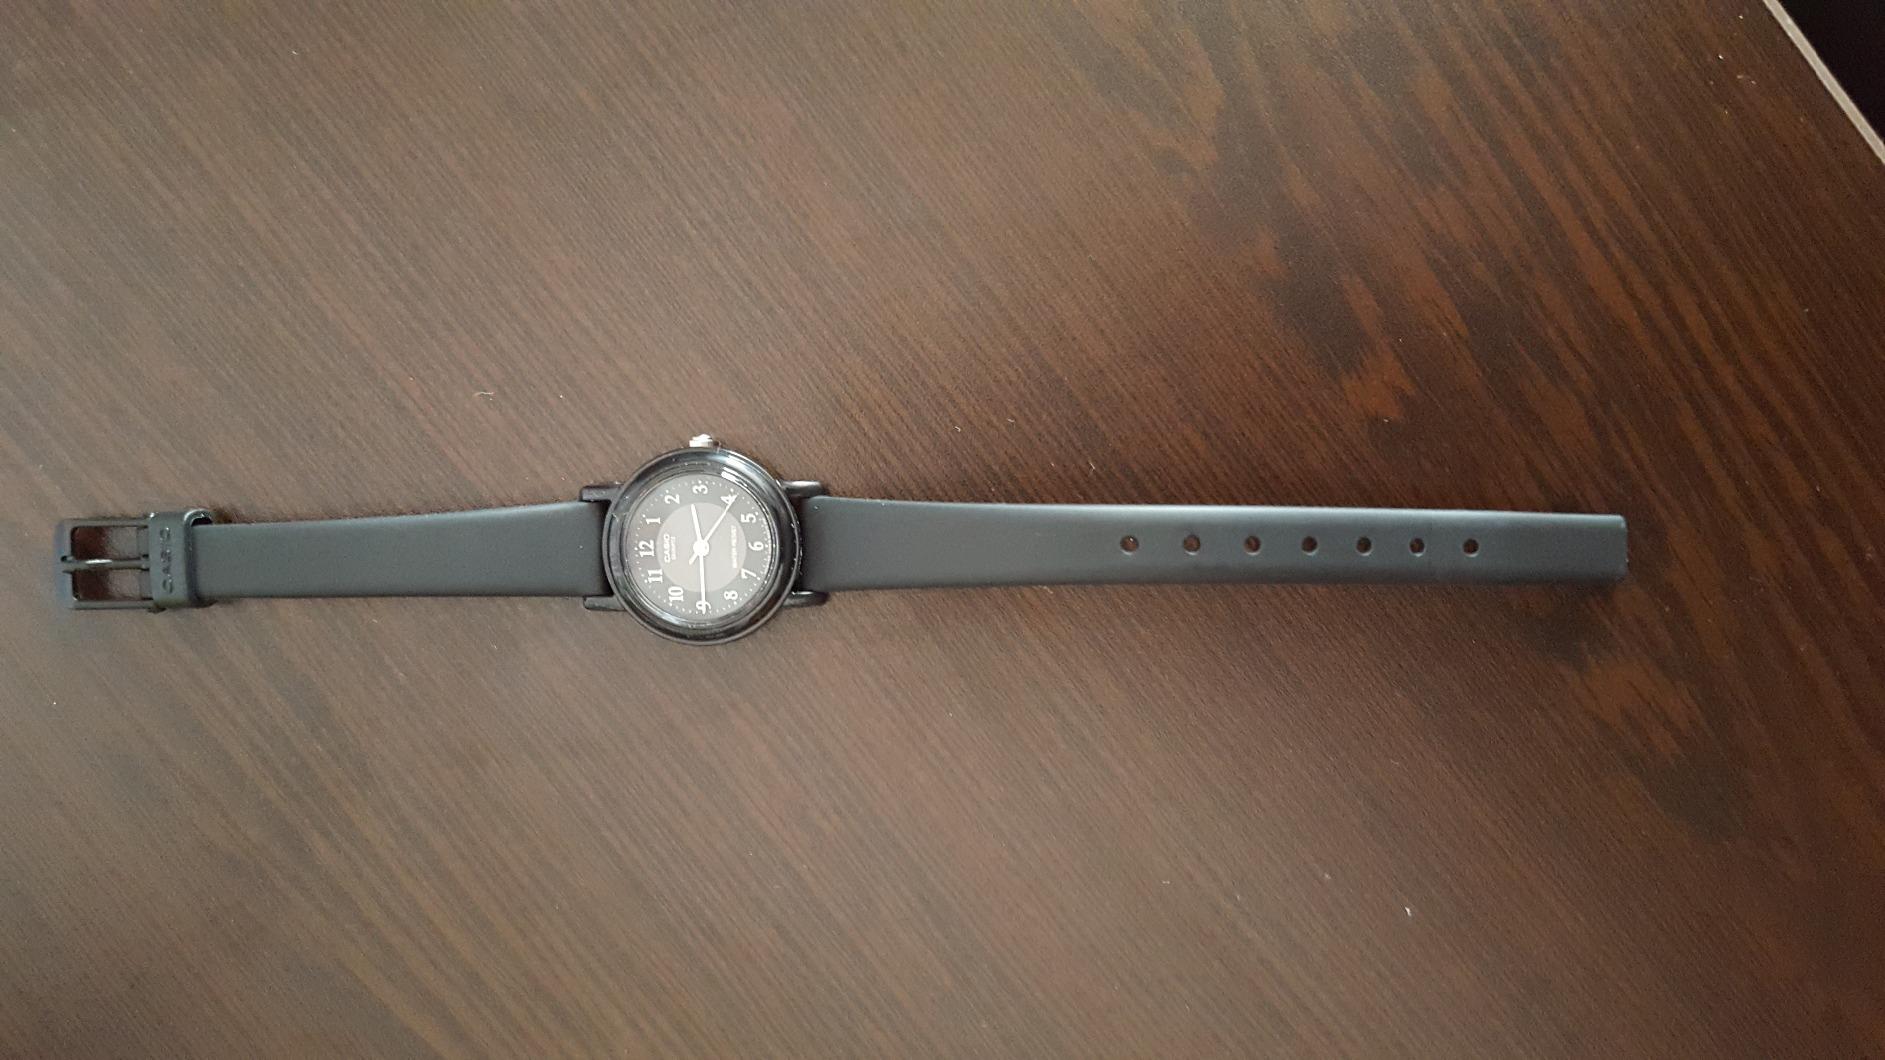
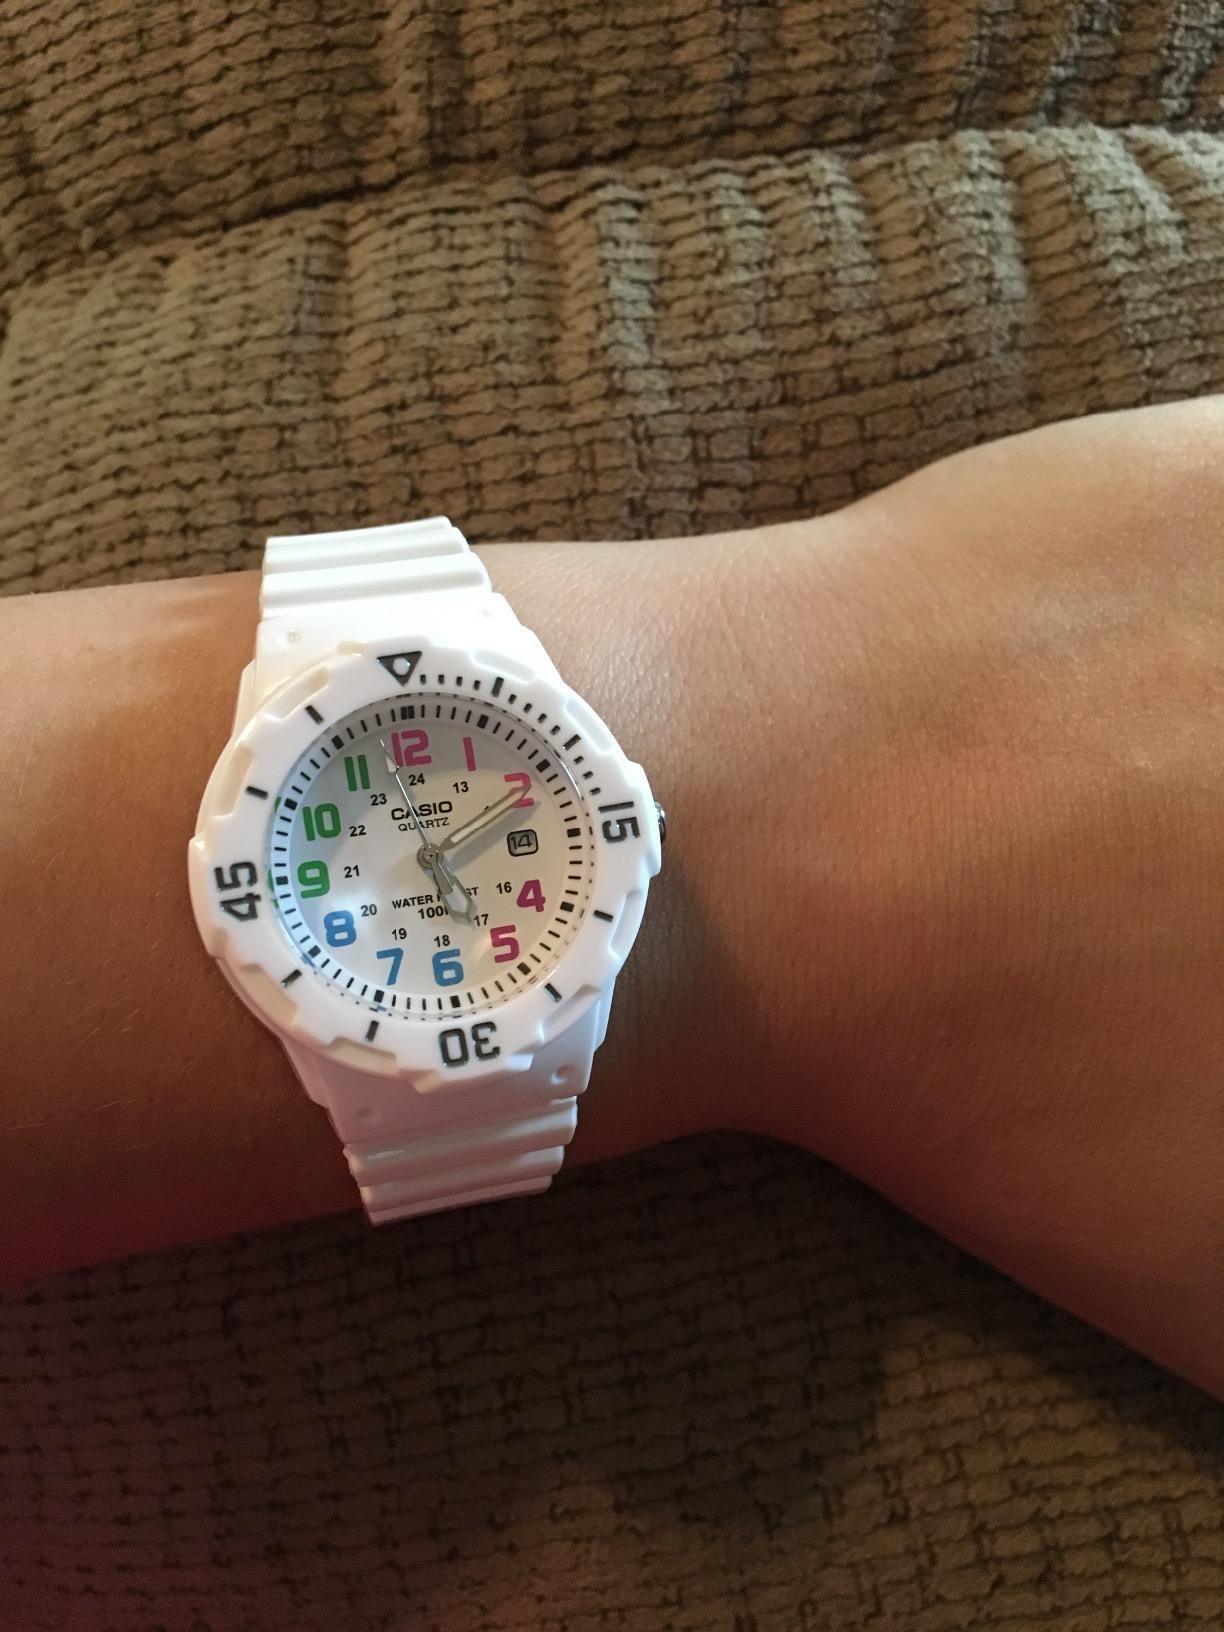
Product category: accessories_watch
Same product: no